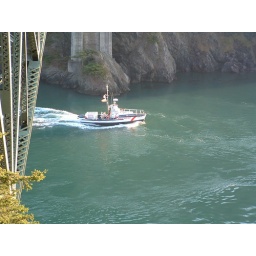
Coast Guard rescue boat under the bridge